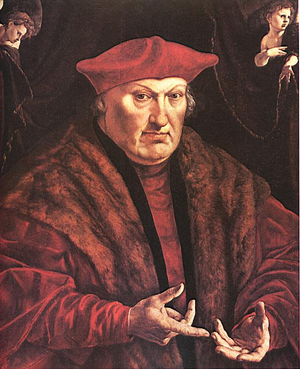
Liège est aujourd'hui le chef-lieu de la province de Liège et fait partie de l'Eurorégion Meuse-Rhin. Elle possède la plus grande agglomération en Région wallonne. Elle a par le passé été capitale d'une principauté puis d'une république. Sa position géographique entre la France, le Saint-Empire romain germanique et plus tard l'Allemagne, fait qu'elle a vécu une histoire très mouvementée.